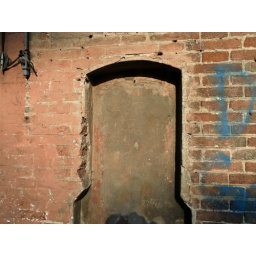
vecchio muro lungo la strada diretta in Toscana / old building wall on the road going to Tuscany